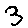
Label: 3